Nagano Station

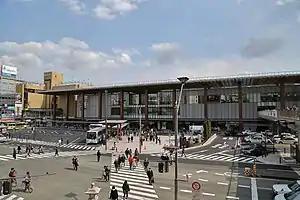
Nagano Station, Zenkoji-guchi Entrance

is a railway station in the city of Nagano in Nagano Prefecture, Japan. The station is operated by East Japan Railway Company (JR East) and the private railway operator Nagano Electric Railway (Nagaden).